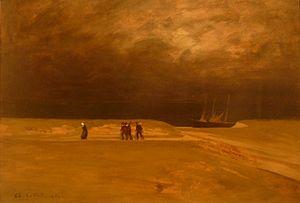
Charles Cottet